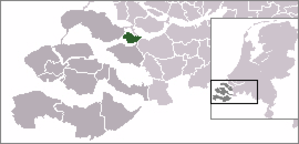
Sint Philipsland est une presqu'île zélandaise, aux Pays-Bas. Elle forme avec la presqu'île de Tholen la commune de Tholen. La presqu'île de Sint Philipsland compte environ 2 700 habitants pour une superficie d'environ 23 km².